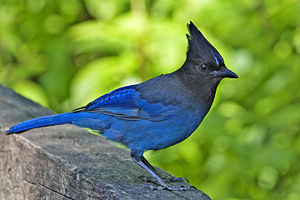
Georg Wilhelm Steller
Fyrreskaden (Cyanocitta stelleri) blev opdaget af Steller i 1741.
Georg Wilhelm Steller var en tysk læge og naturforsker. Han deltog i Vitus Berings anden ekspedition, og overlevede i modsætning til Bering selve ekspeditionen. Derefter brugte han to år på at udforske Kamtjatka. Under rejsen tilbage til Sankt Petersborg døde han i Tjumen. Peter Simon Pallas udgav Stellers journaler.